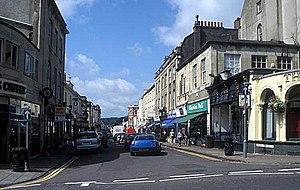
Clifton est une ancienne ville d'Angleterre, aujourd'hui banlieue de Bristol.